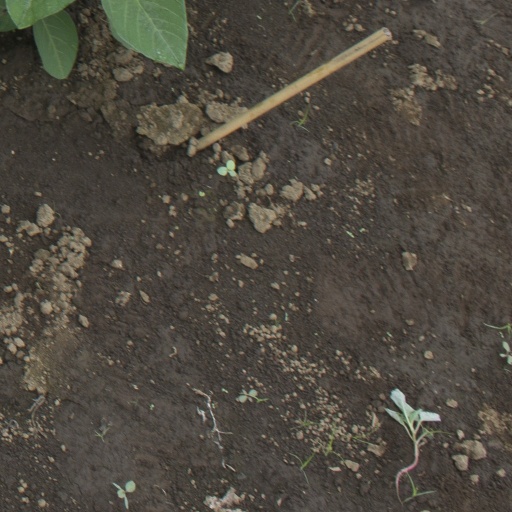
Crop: soybean